Treaty of Washington (1826)

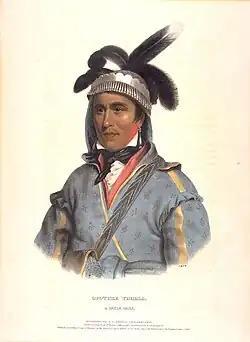
Opothleyahola

The 1826 Treaty of Washington was a treaty between the United States and the Creek Confederacy, led by Opothleyahola. The Creek National Council ceded much of their territory bordering Georgia to the United States.